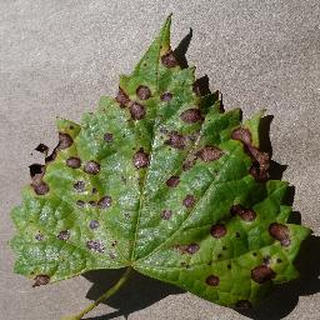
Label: grape_black_rot